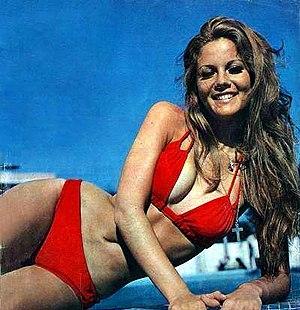
Graciela Alfano est une artiste, mannequin, actrice et vedette de télévision argentine. Elle est surtout connue pour ses apparitions dans des comédies entre la fin des années 1970 et le début des années 1980 qui en ont fait un sex-symbol. Elle a travaillé en tant que juge sur Bailando por un Sueño en Argentine.
Le maillot de bain est un vêtement destiné à cacher certaines parties du corps lors de la pratique de la natation, de la baignade, de la détente au bord de l'eau ou, plus généralement, lors de toute activité de plein air.